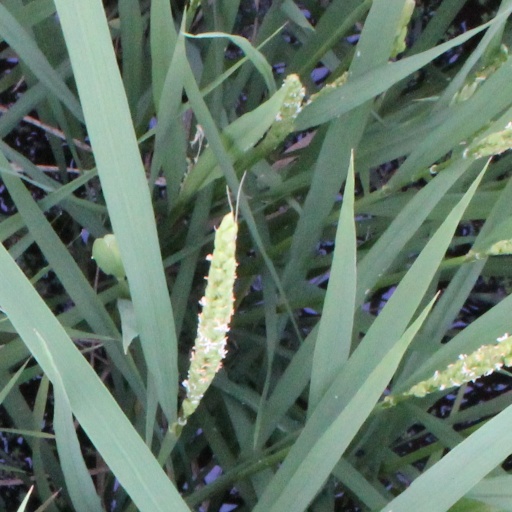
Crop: rice